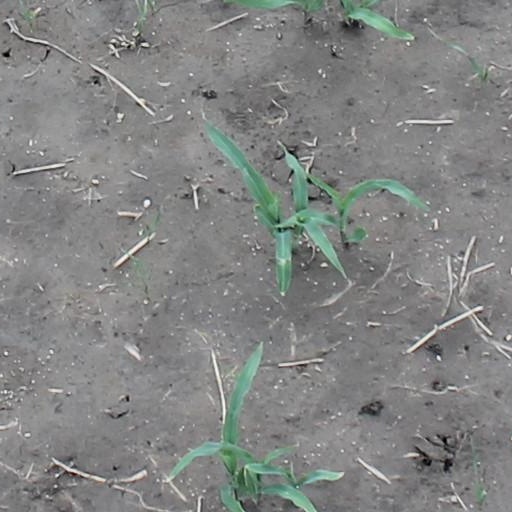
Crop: maize; corn